Hemihypertrophy

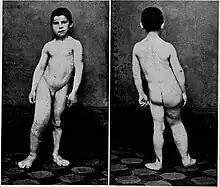
Full-body hemihypertrophy

Hemihypertrophy, now more commonly referred to as hemihyperplasia in the medical literature, is a condition in which one side of the body or a part of one side of the body is larger than the other to an extent considered greater than the normal variation. As establishing a set of clinical criteria for diagnosis of hemihyperplasia is difficult, the dictum is often used that the clinician should be able to see the asymmetry "from the end of the bed".